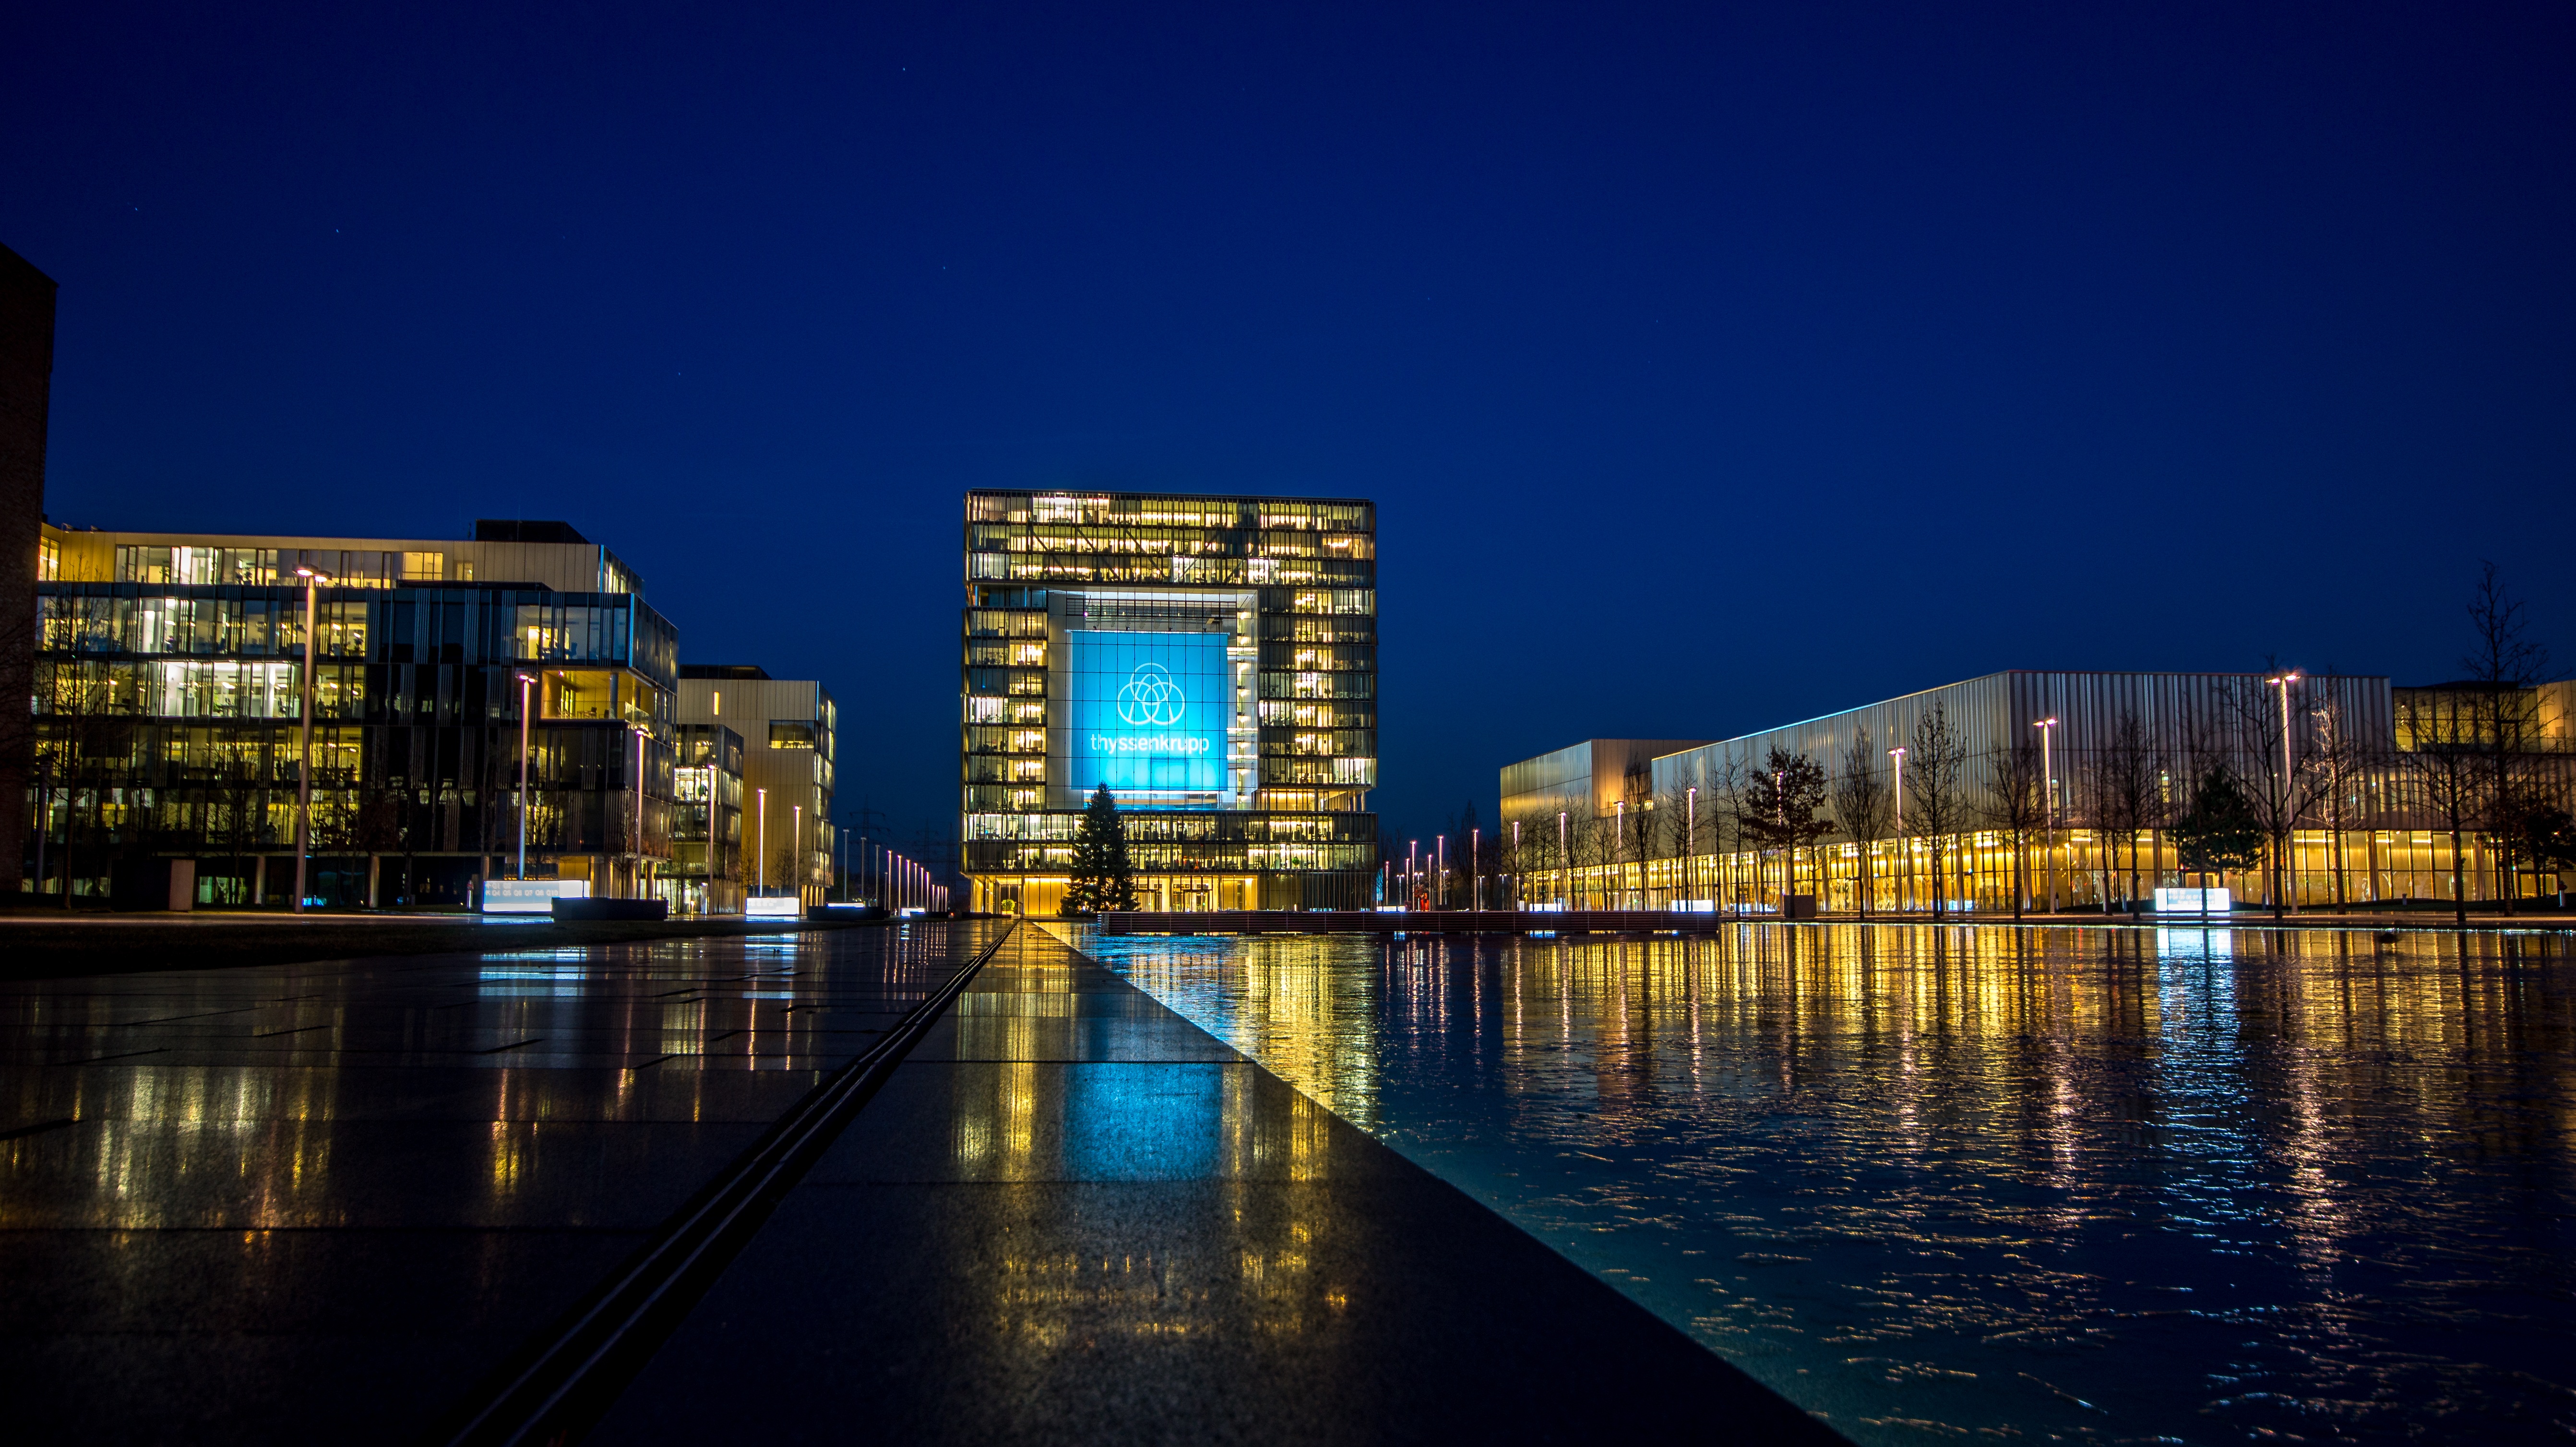
water, horizon, architecture, sky, skyline, night, building, city, skyscraper, river, cityscape, downtown, dusk, evening, reflection, landmark, facade, lighting, eat, waterway, tower block, places of interest, hotel, tourist attraction, metropolis, condominium, urban area, eat city, computer wallpaper, metropolitan area, mixed use, corporate headquarters